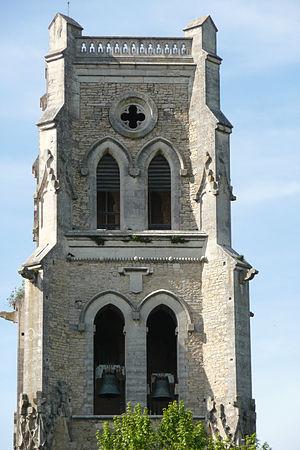
Eglise à Pont-Saint-Esprit.
Pont-Saint-Esprit est une commune française située dans le département du Gard, en région Occitanie.